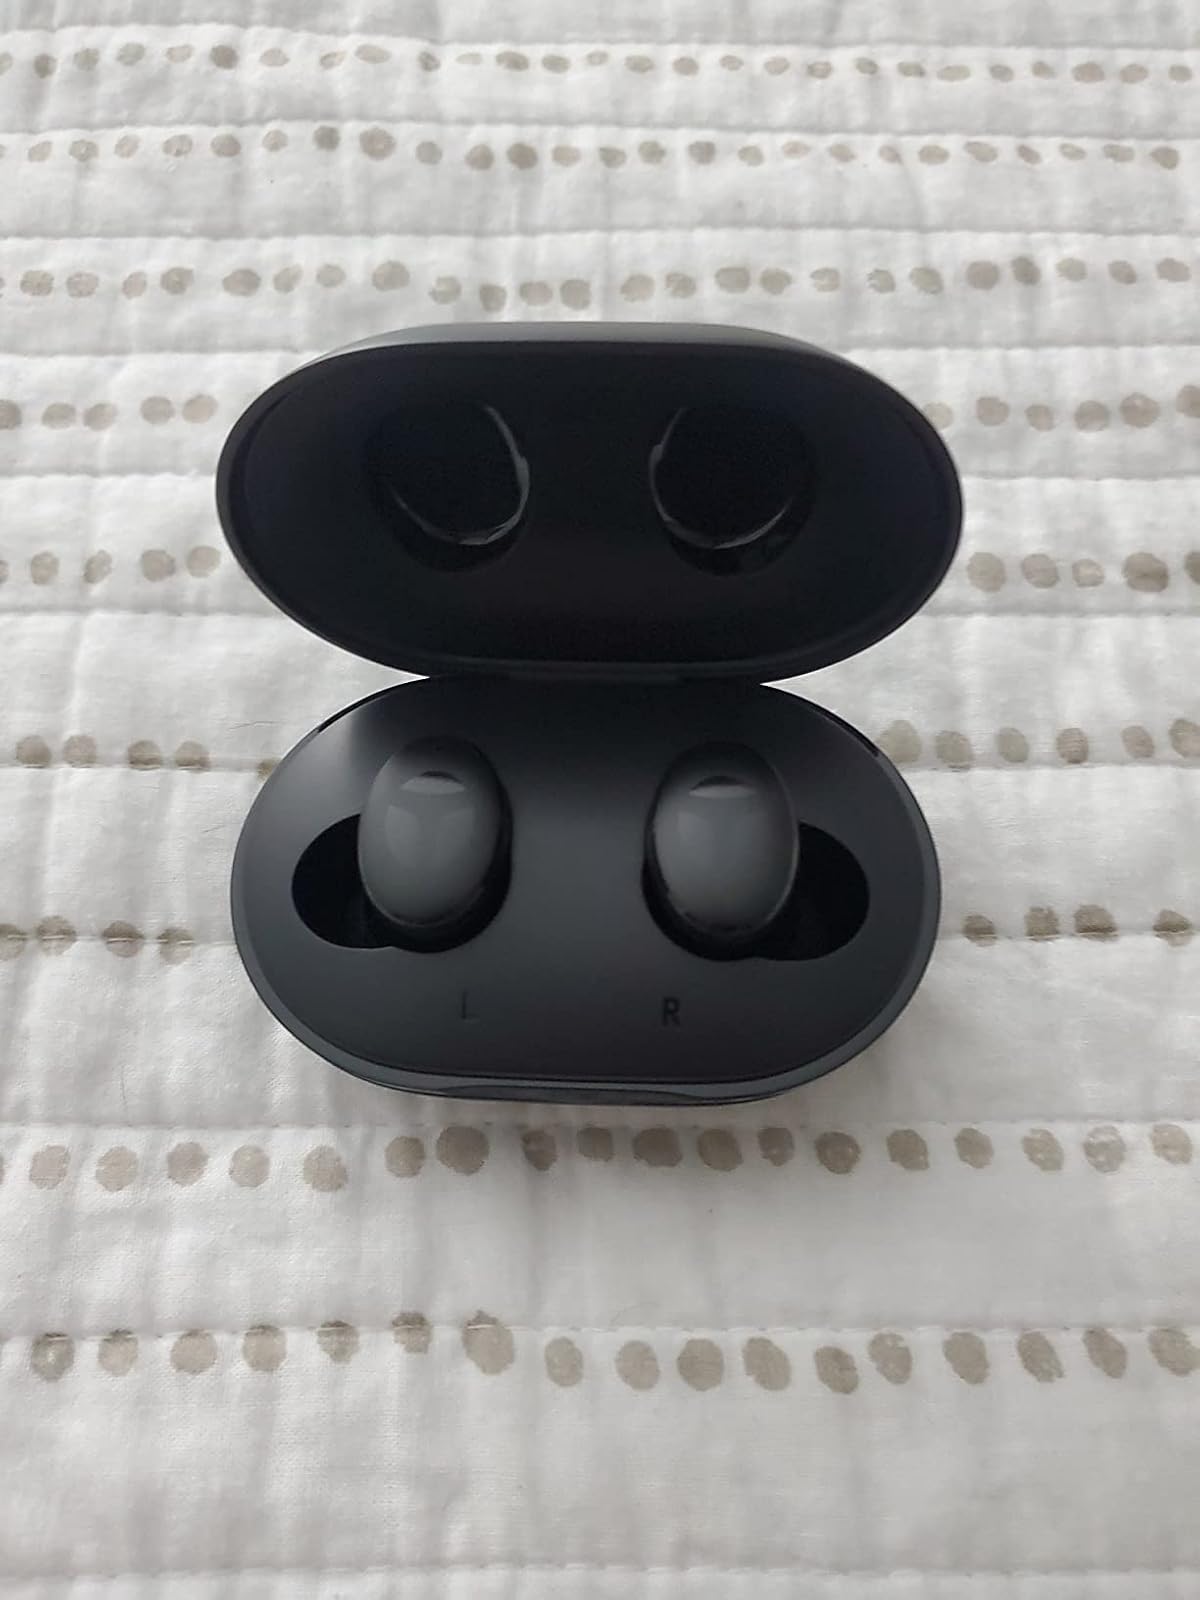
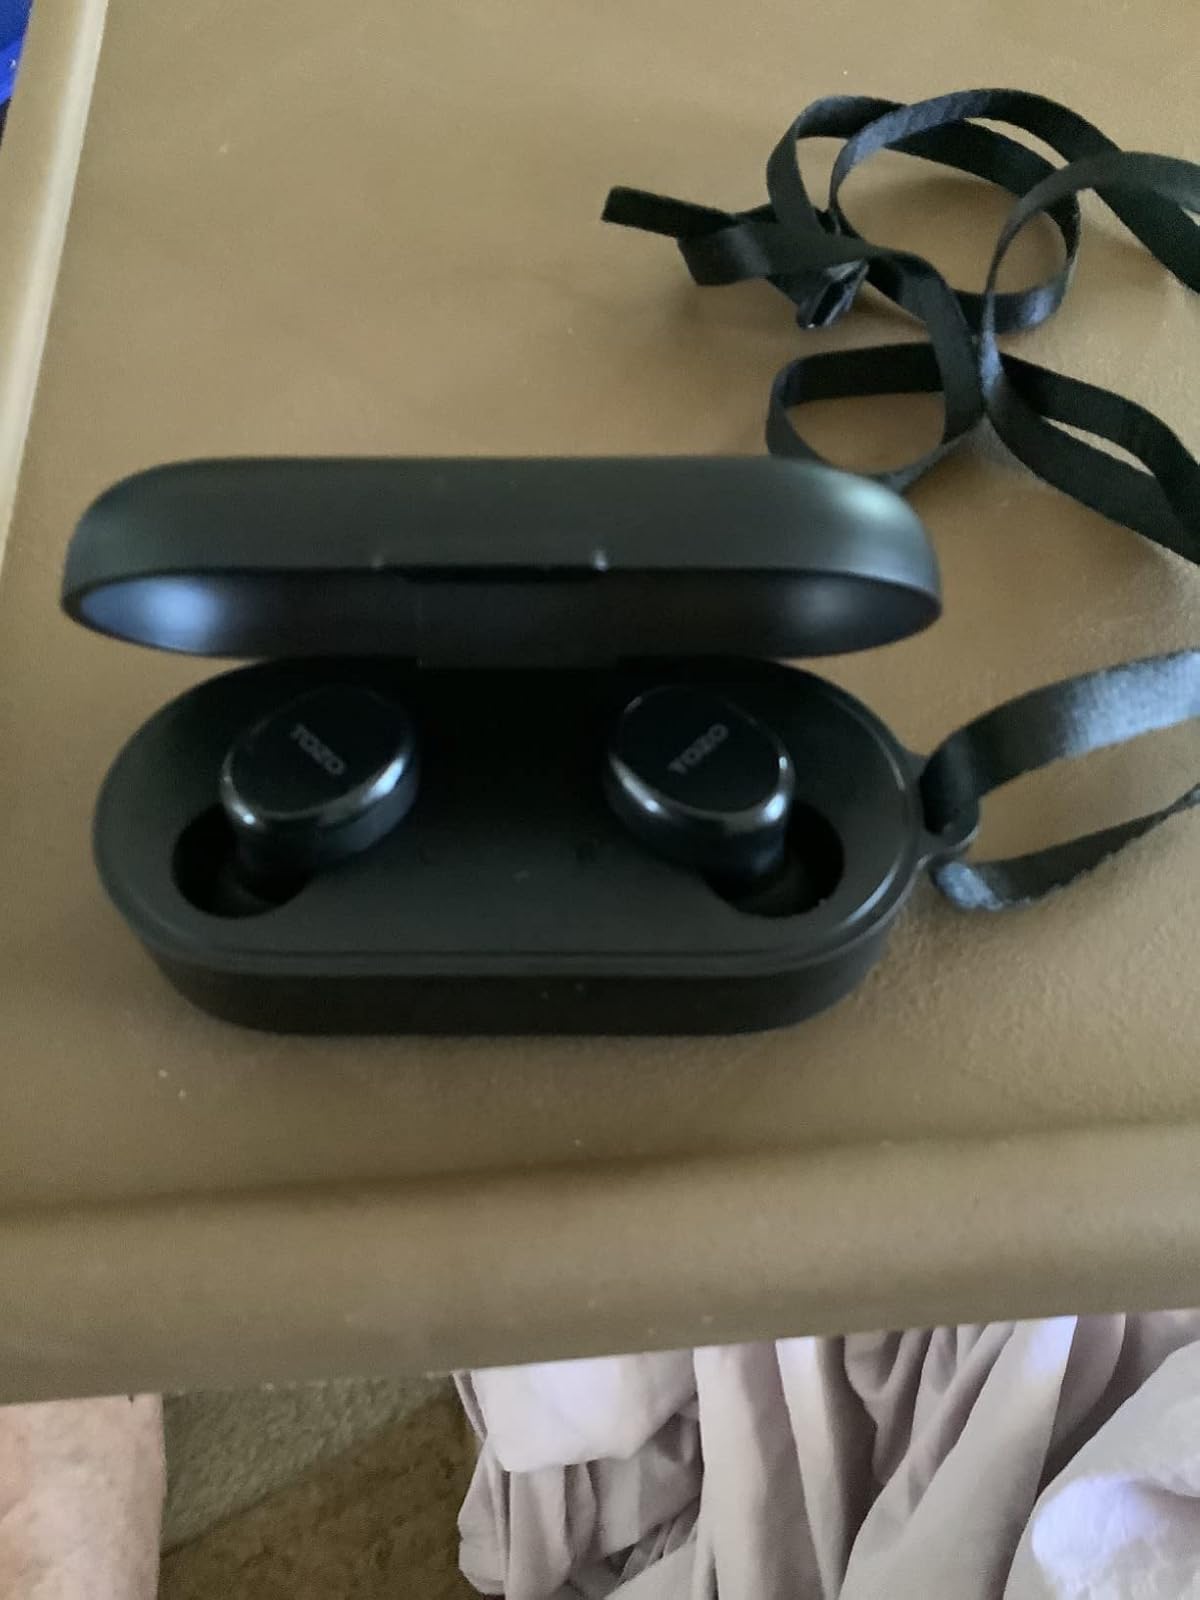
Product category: earbuds
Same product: no